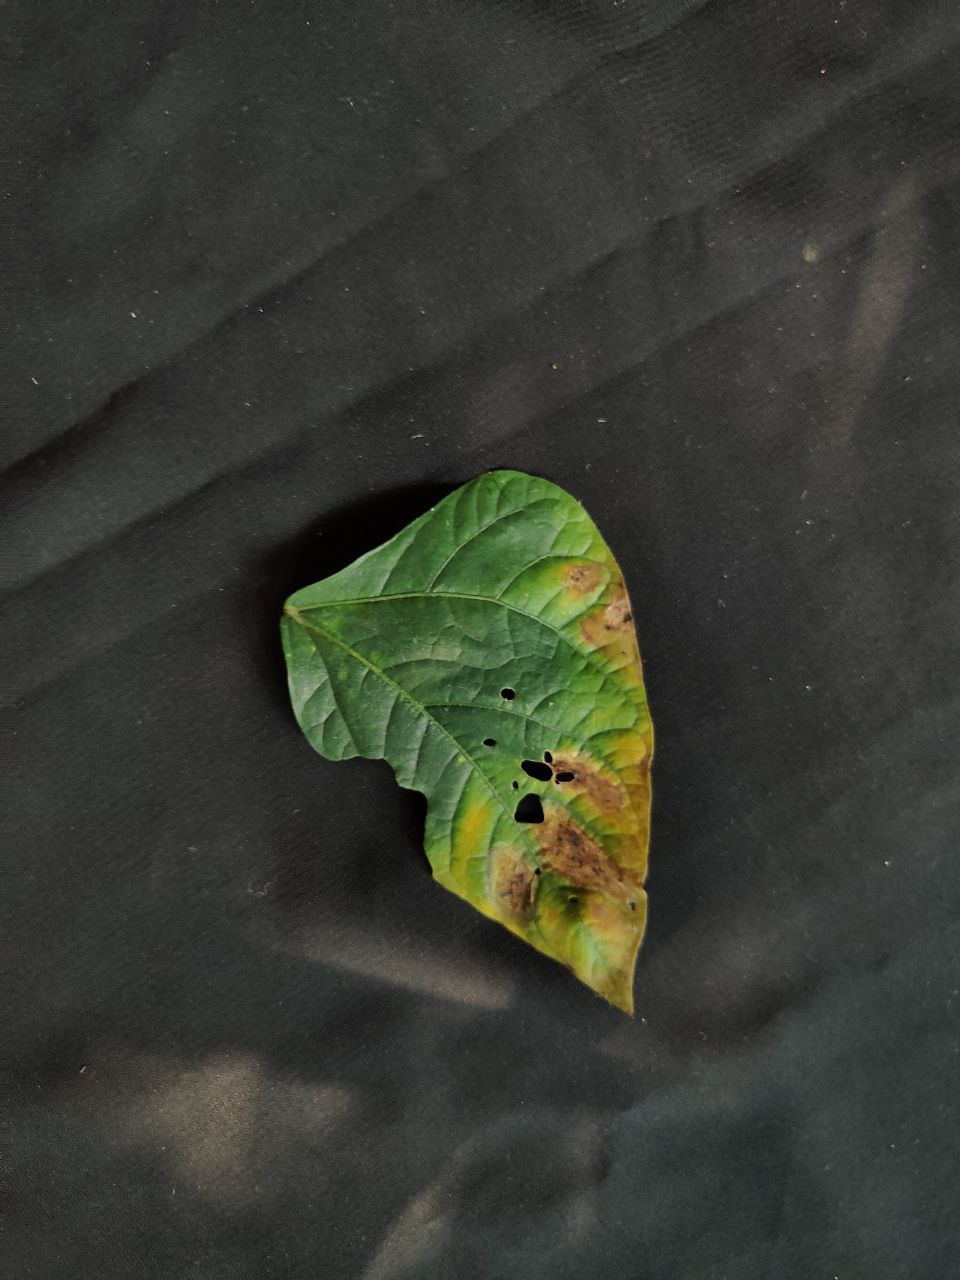
Crop: cowpea
Leaf condition: Bacterial wilt